Fates

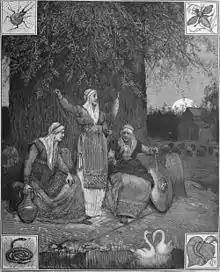
Norns in Norse mythology are one descendant group

The Fates are a common motif in European polytheism, most frequently represented as a trio of goddesses. The Fates shape the destiny of each human, often expressed in textile metaphors such as spinning fibers into yarn, or weaving threads on a loom. The trio are generally conceived of as sisters and are often given the names Clotho, Lachesis, and Atropos, which are the names of the Moirai, the version of the Fates who appear in Greek mythology. These divine figures are often artistically depicted as beautiful maidens with consideration to their serious responsibility: the life of mortals. Poets, on the other hand, typically express the Fates as ugly and unwavering, representing the gravity of their role within the mythological and human worlds.